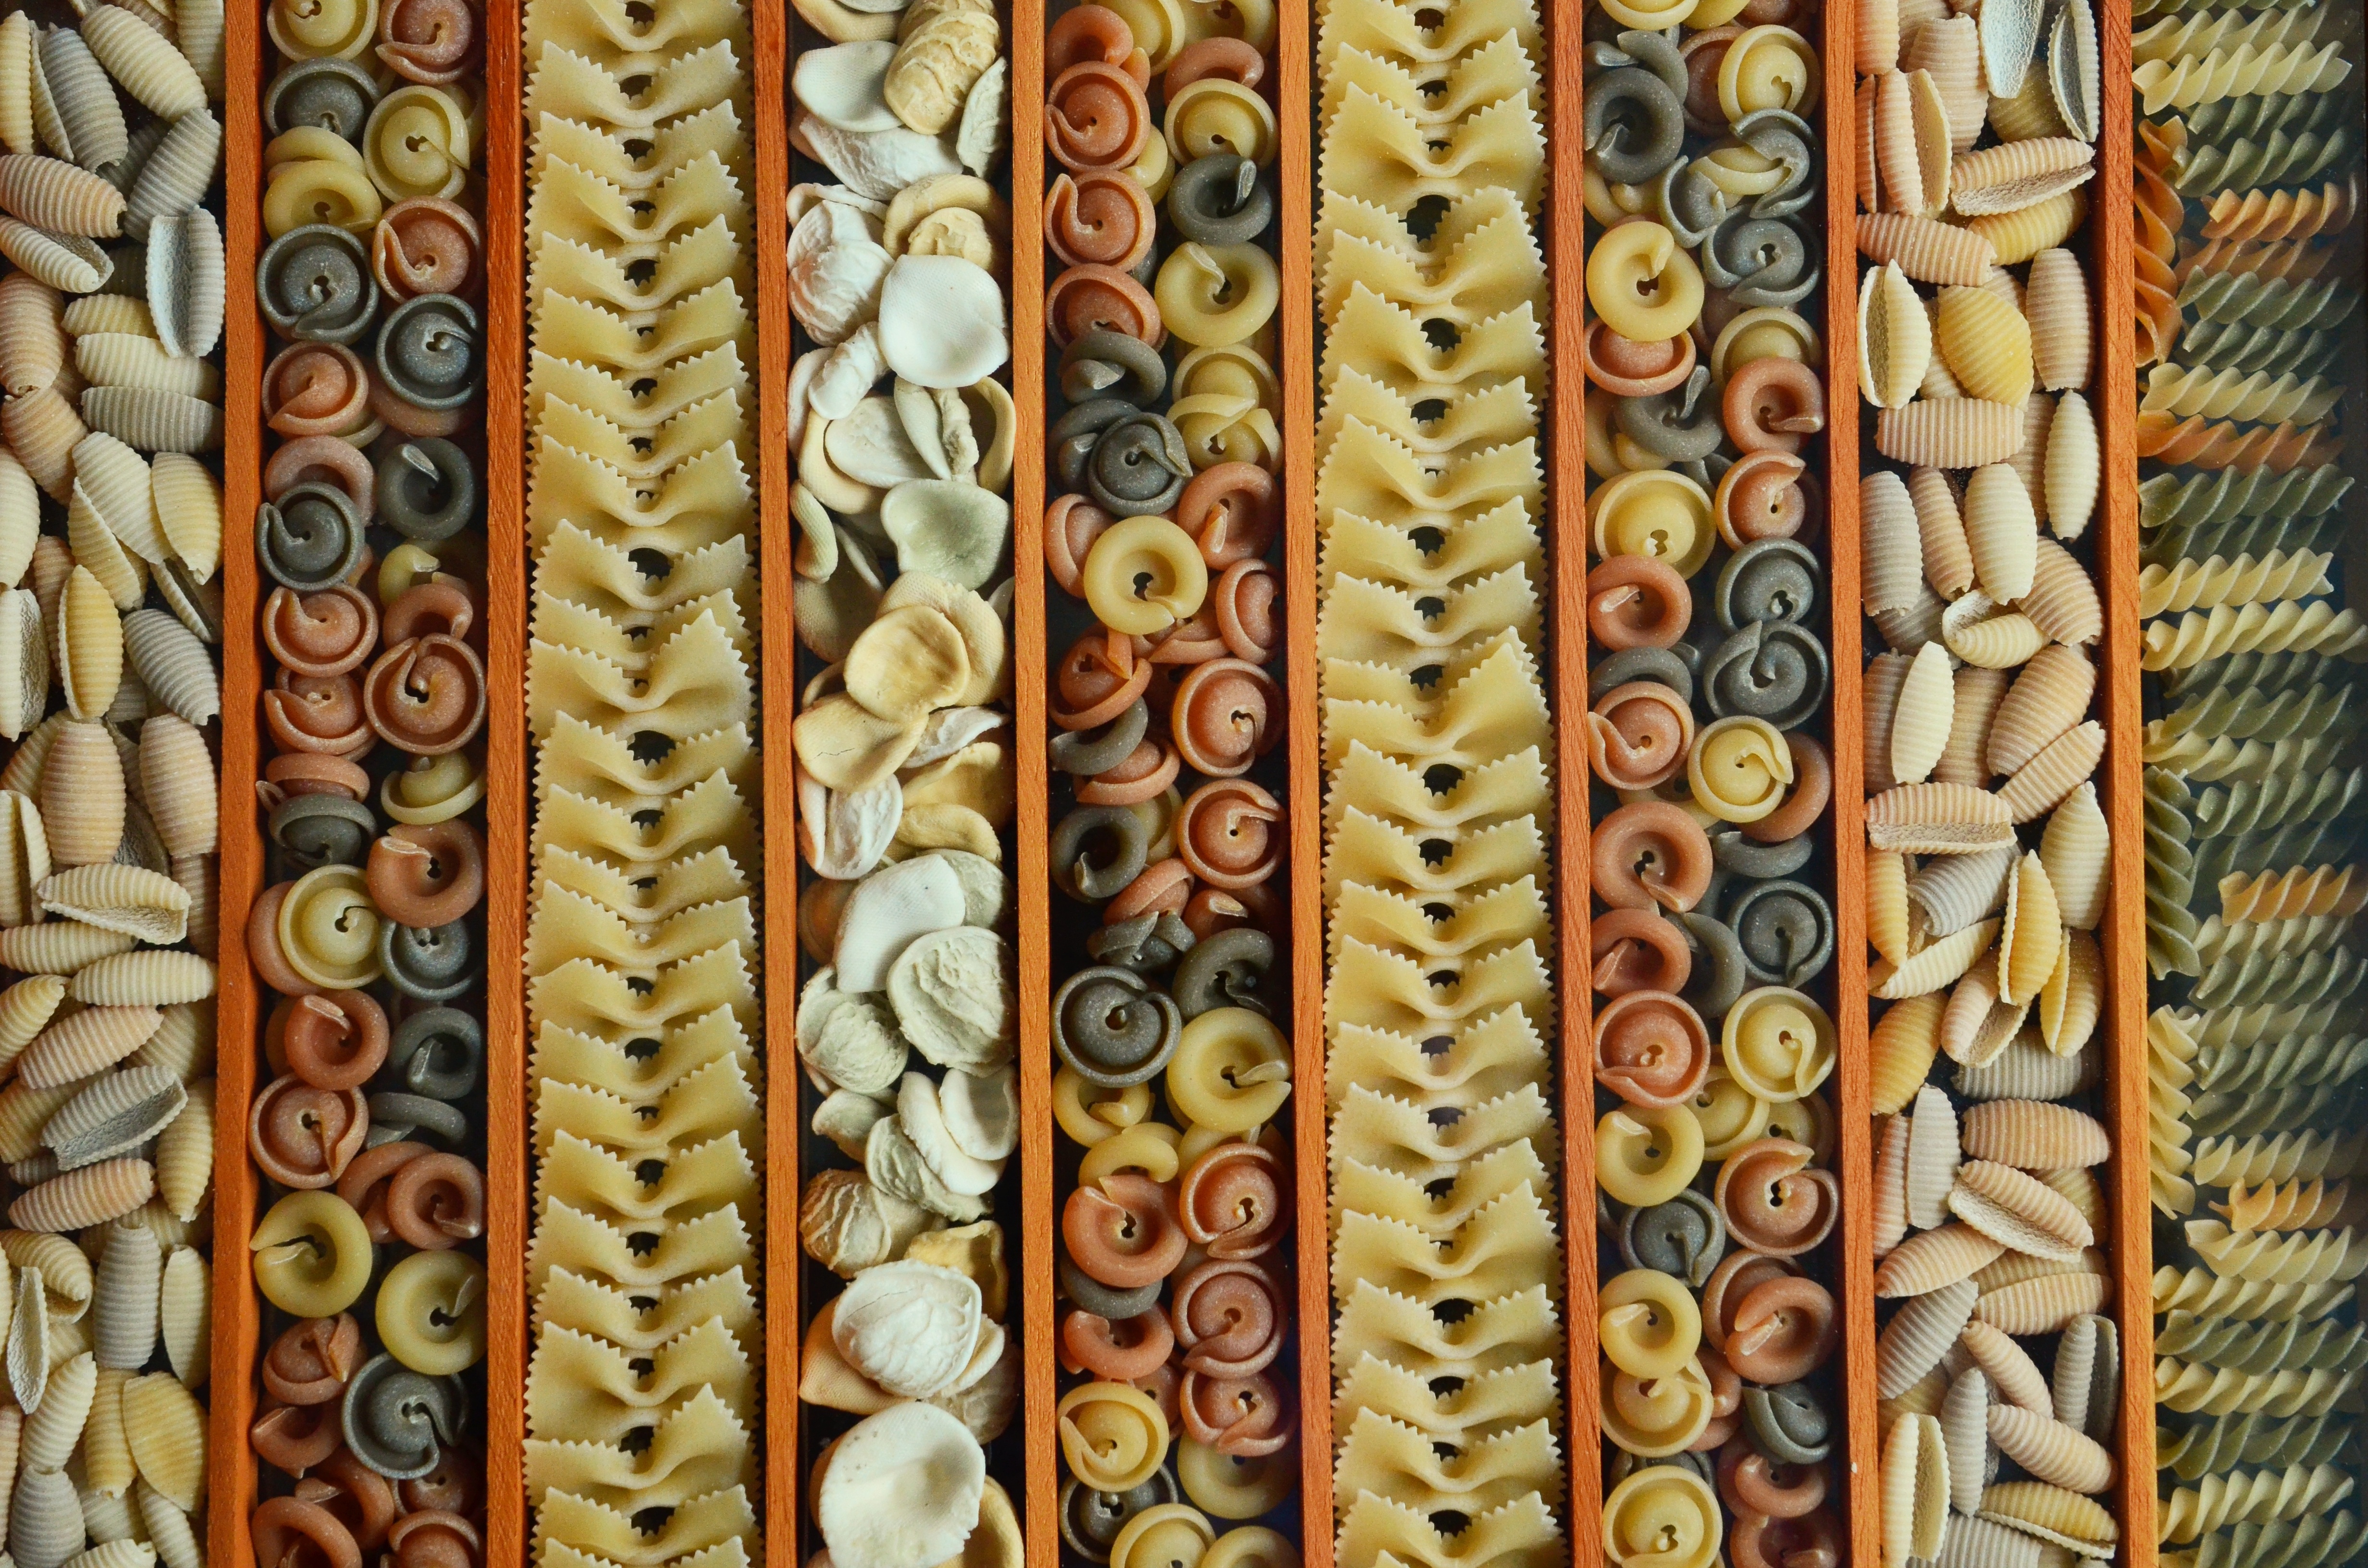
wood, trunk, pattern, food, curtain, kitchen, eat, pasta, material, interior design, arrangement, noodles, textile, art, design, nutrition, raw, tapestry, carving, neat, modern art, symmetrically, flooring, sorted, window treatment, colorful pasta